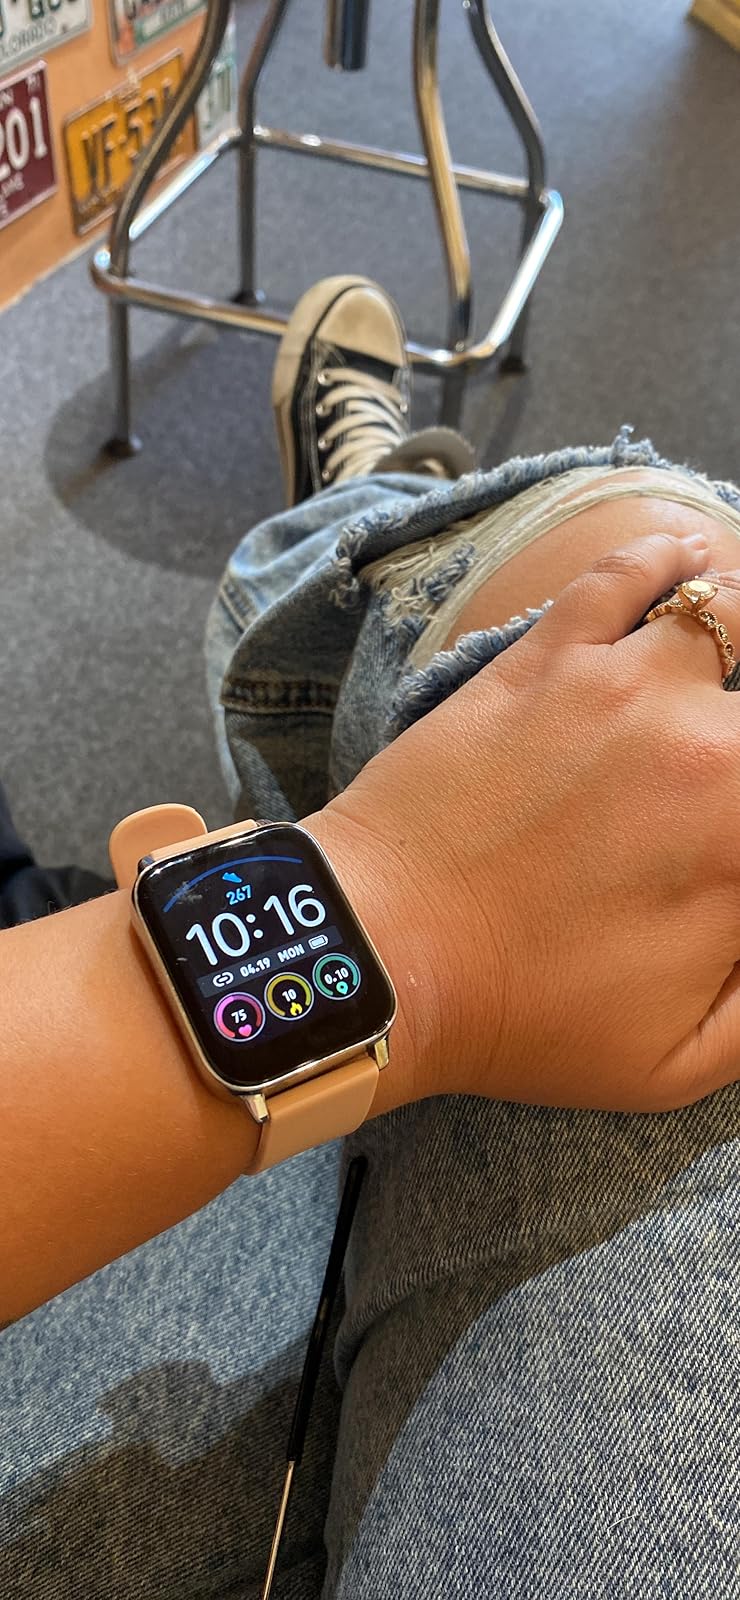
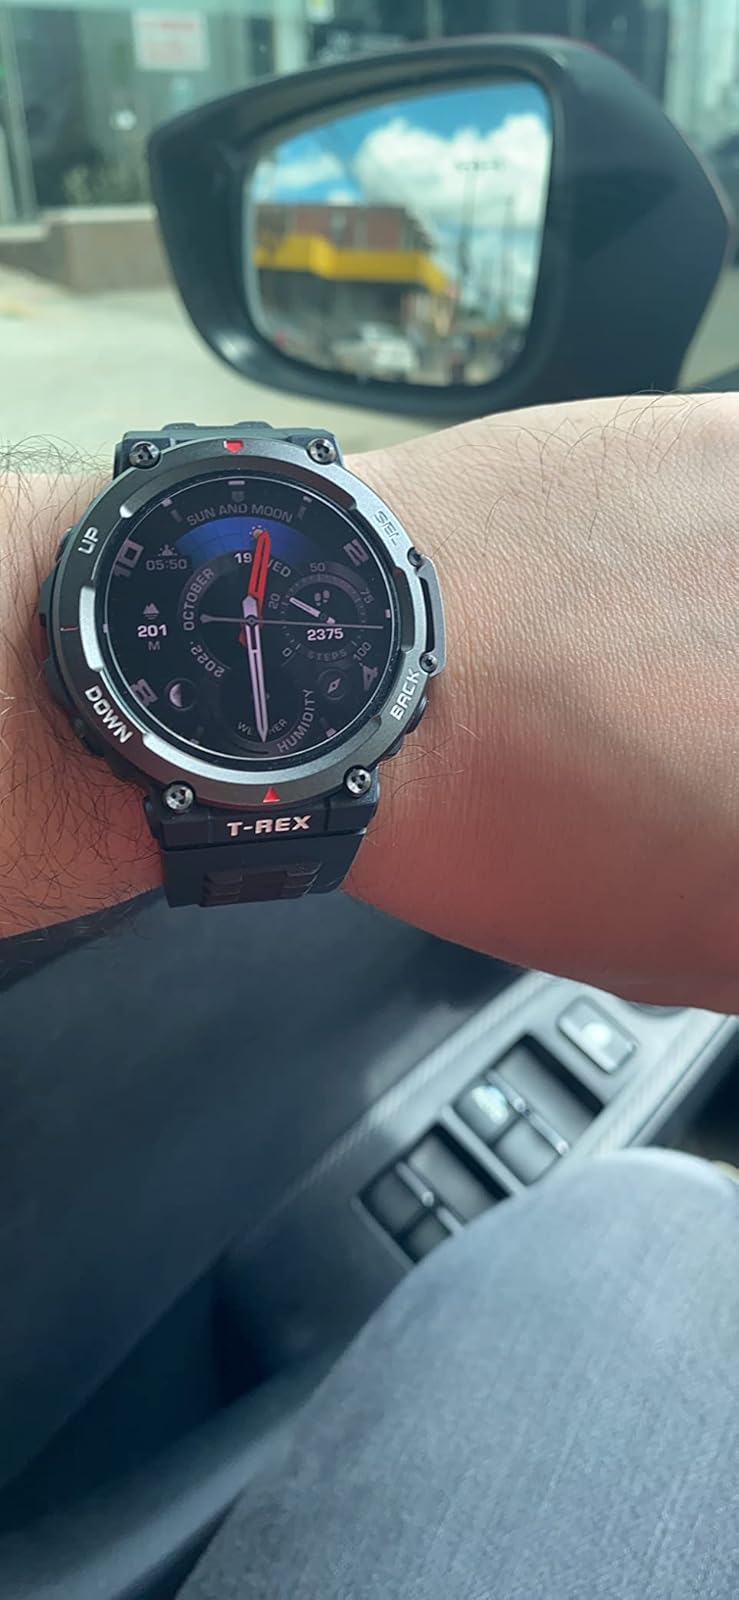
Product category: smartwatch
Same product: no